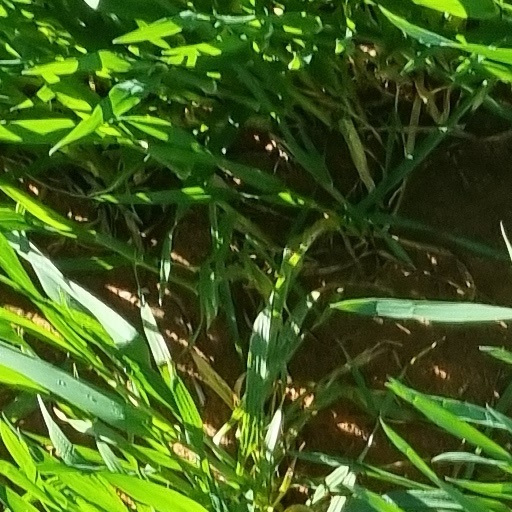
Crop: wheat